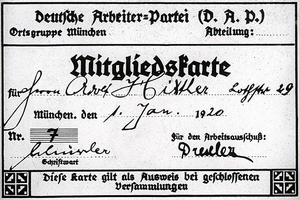
Deutsche Arbeiterpartei
Hitlers medlemskort fra DAP, senere NSDAP
Det tyske Arbejderparti var forløberpartiet for Det nationalsocialistiske tyske Arbejderparti og blev stiftet af Anton Drexler og Karl Harrer den 5. januar 1919 i München. Impulsen til stiftelsen fik Drexler fra sin mentor dr. Paul Tafel, ledende funktionær for Det altyske Forbund, bestyrelsesmedlem for MAN AG og bestyrelsesmedlem i Det bayerske Industrialistforbund. Karl Harrer fik til opgave at grundlægge Thuleselskabet – Et tidligt medlem var samfundsideologen Gottfried Feder.